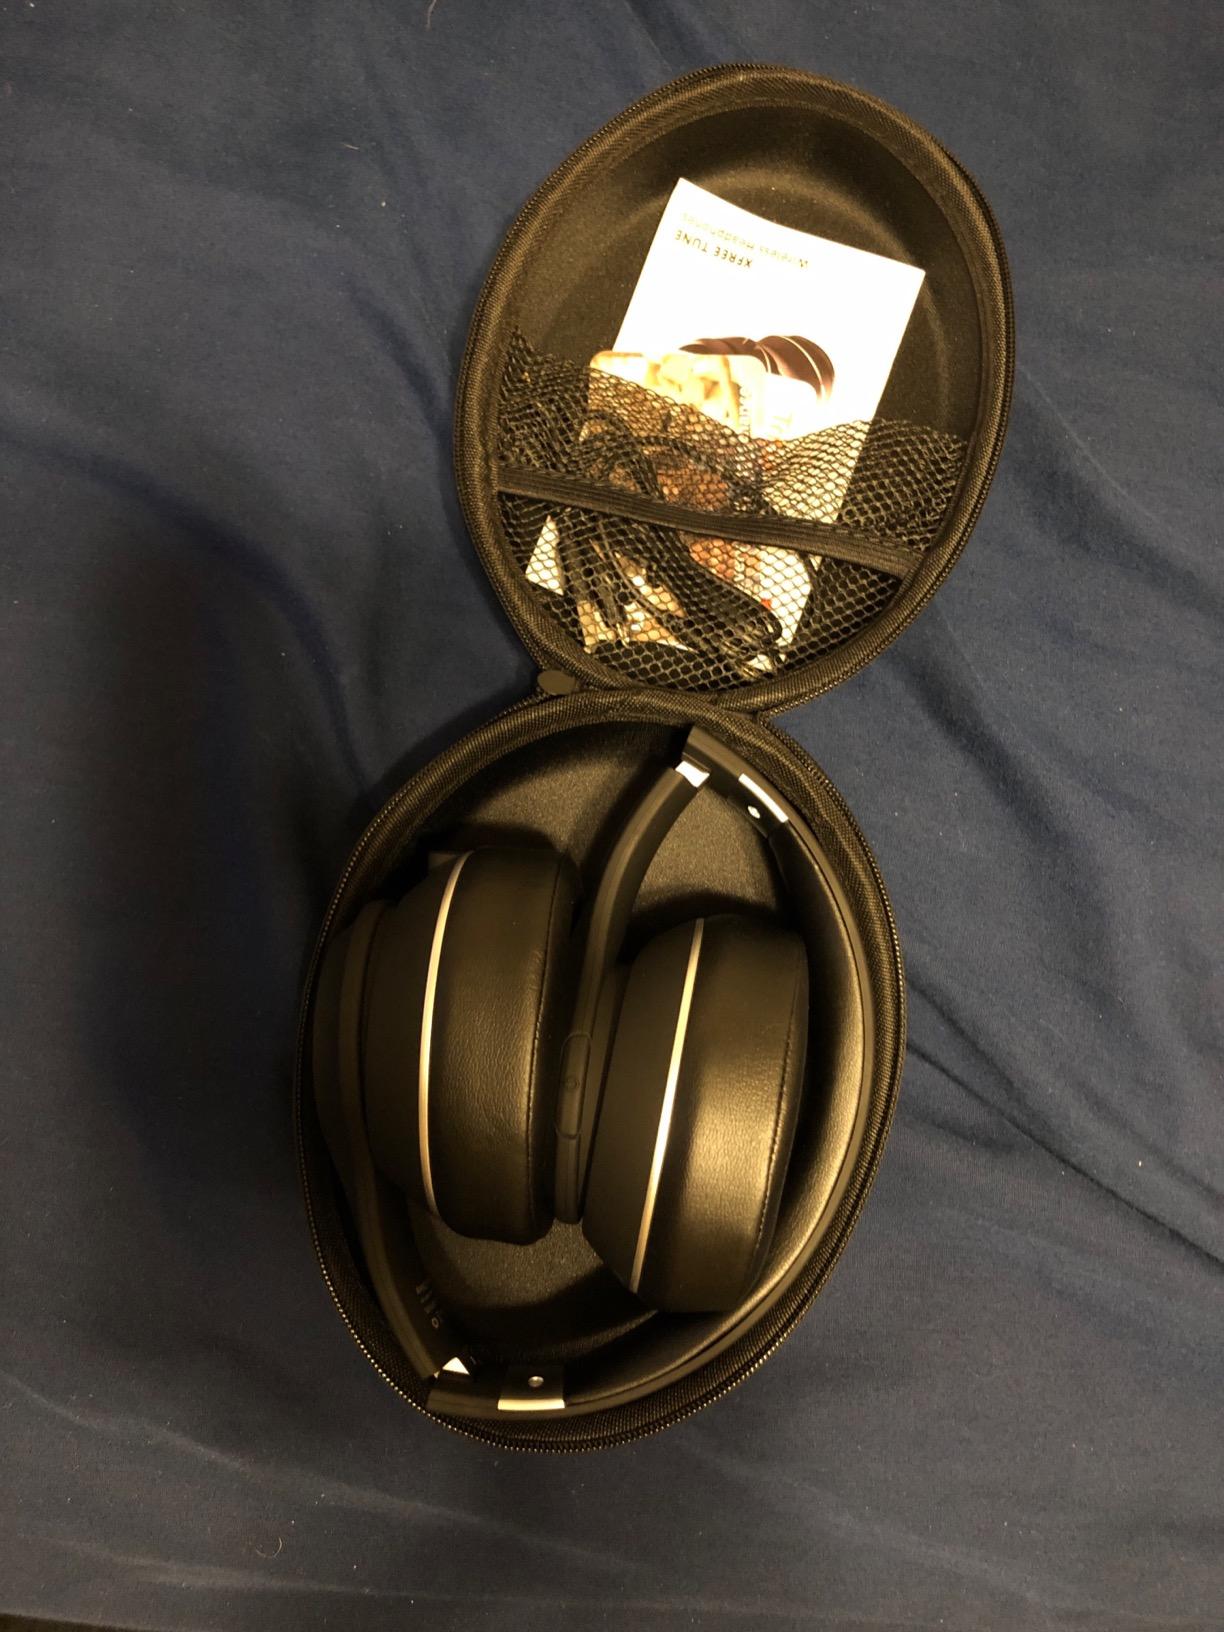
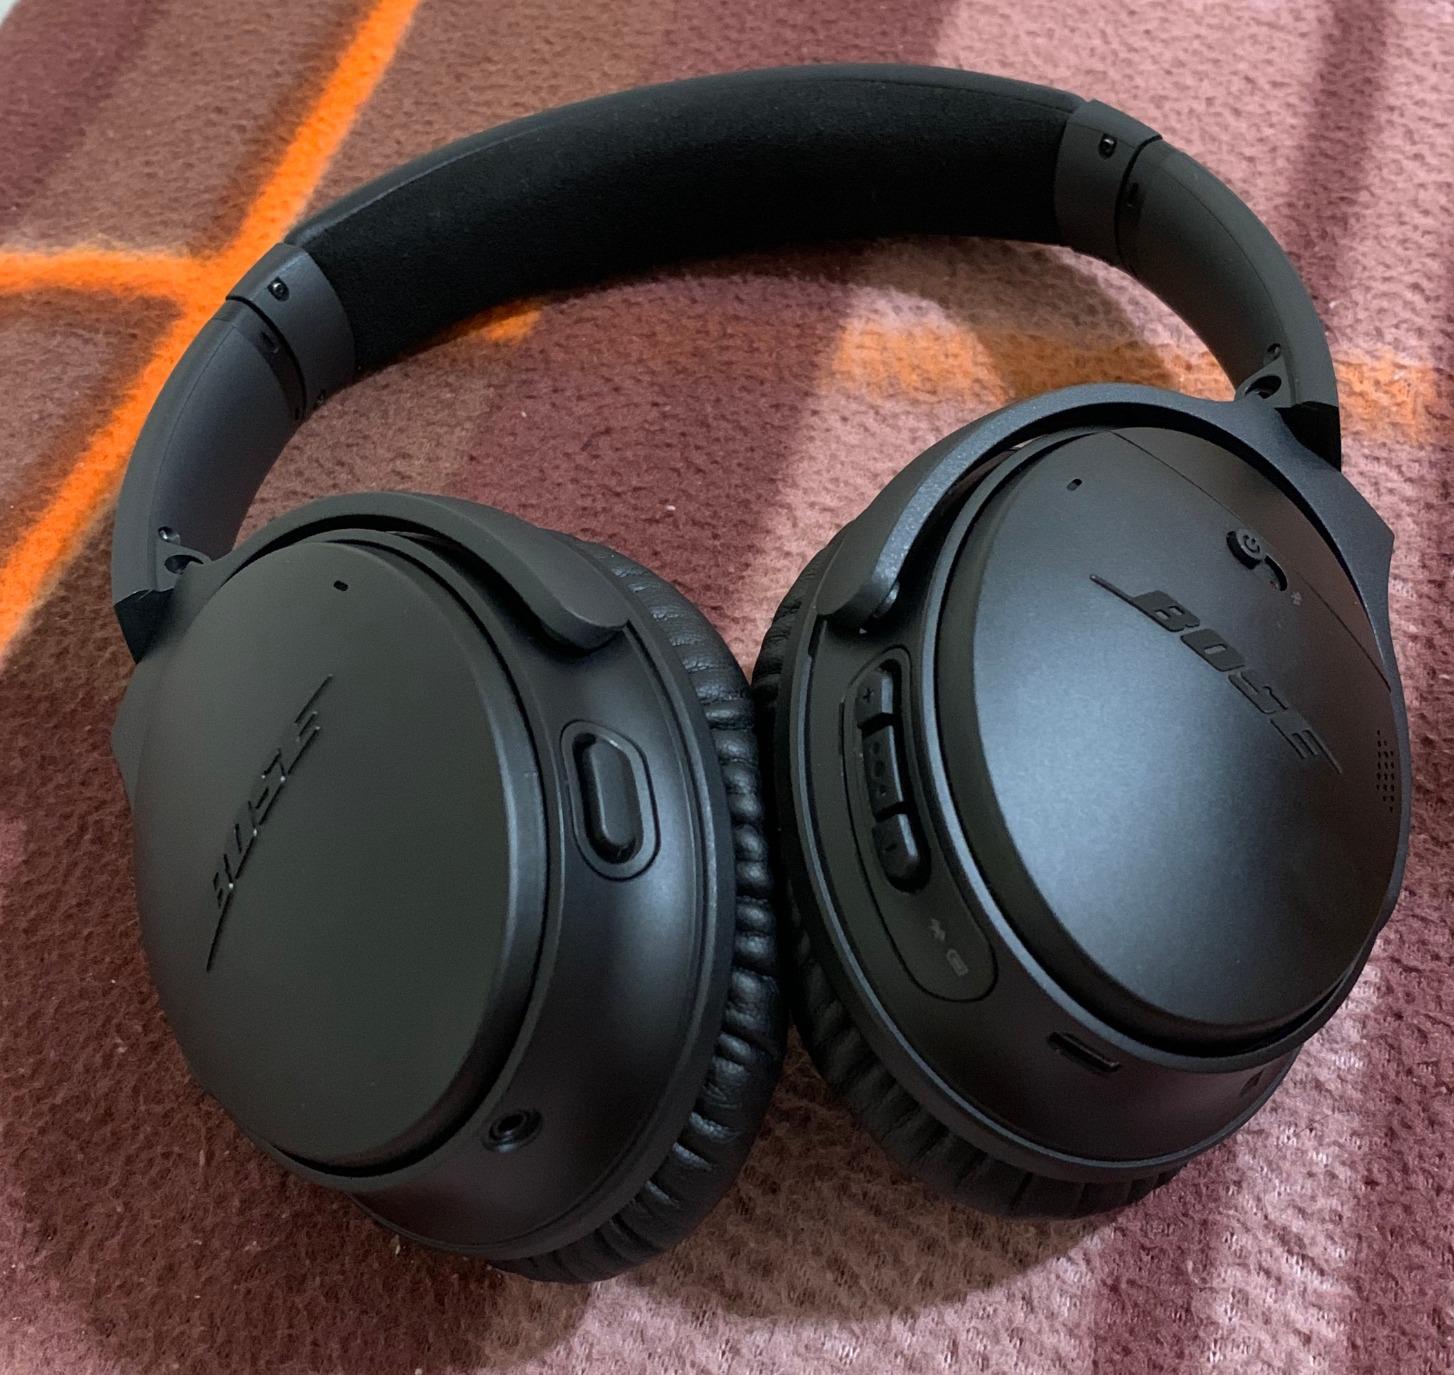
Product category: headphones
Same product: no